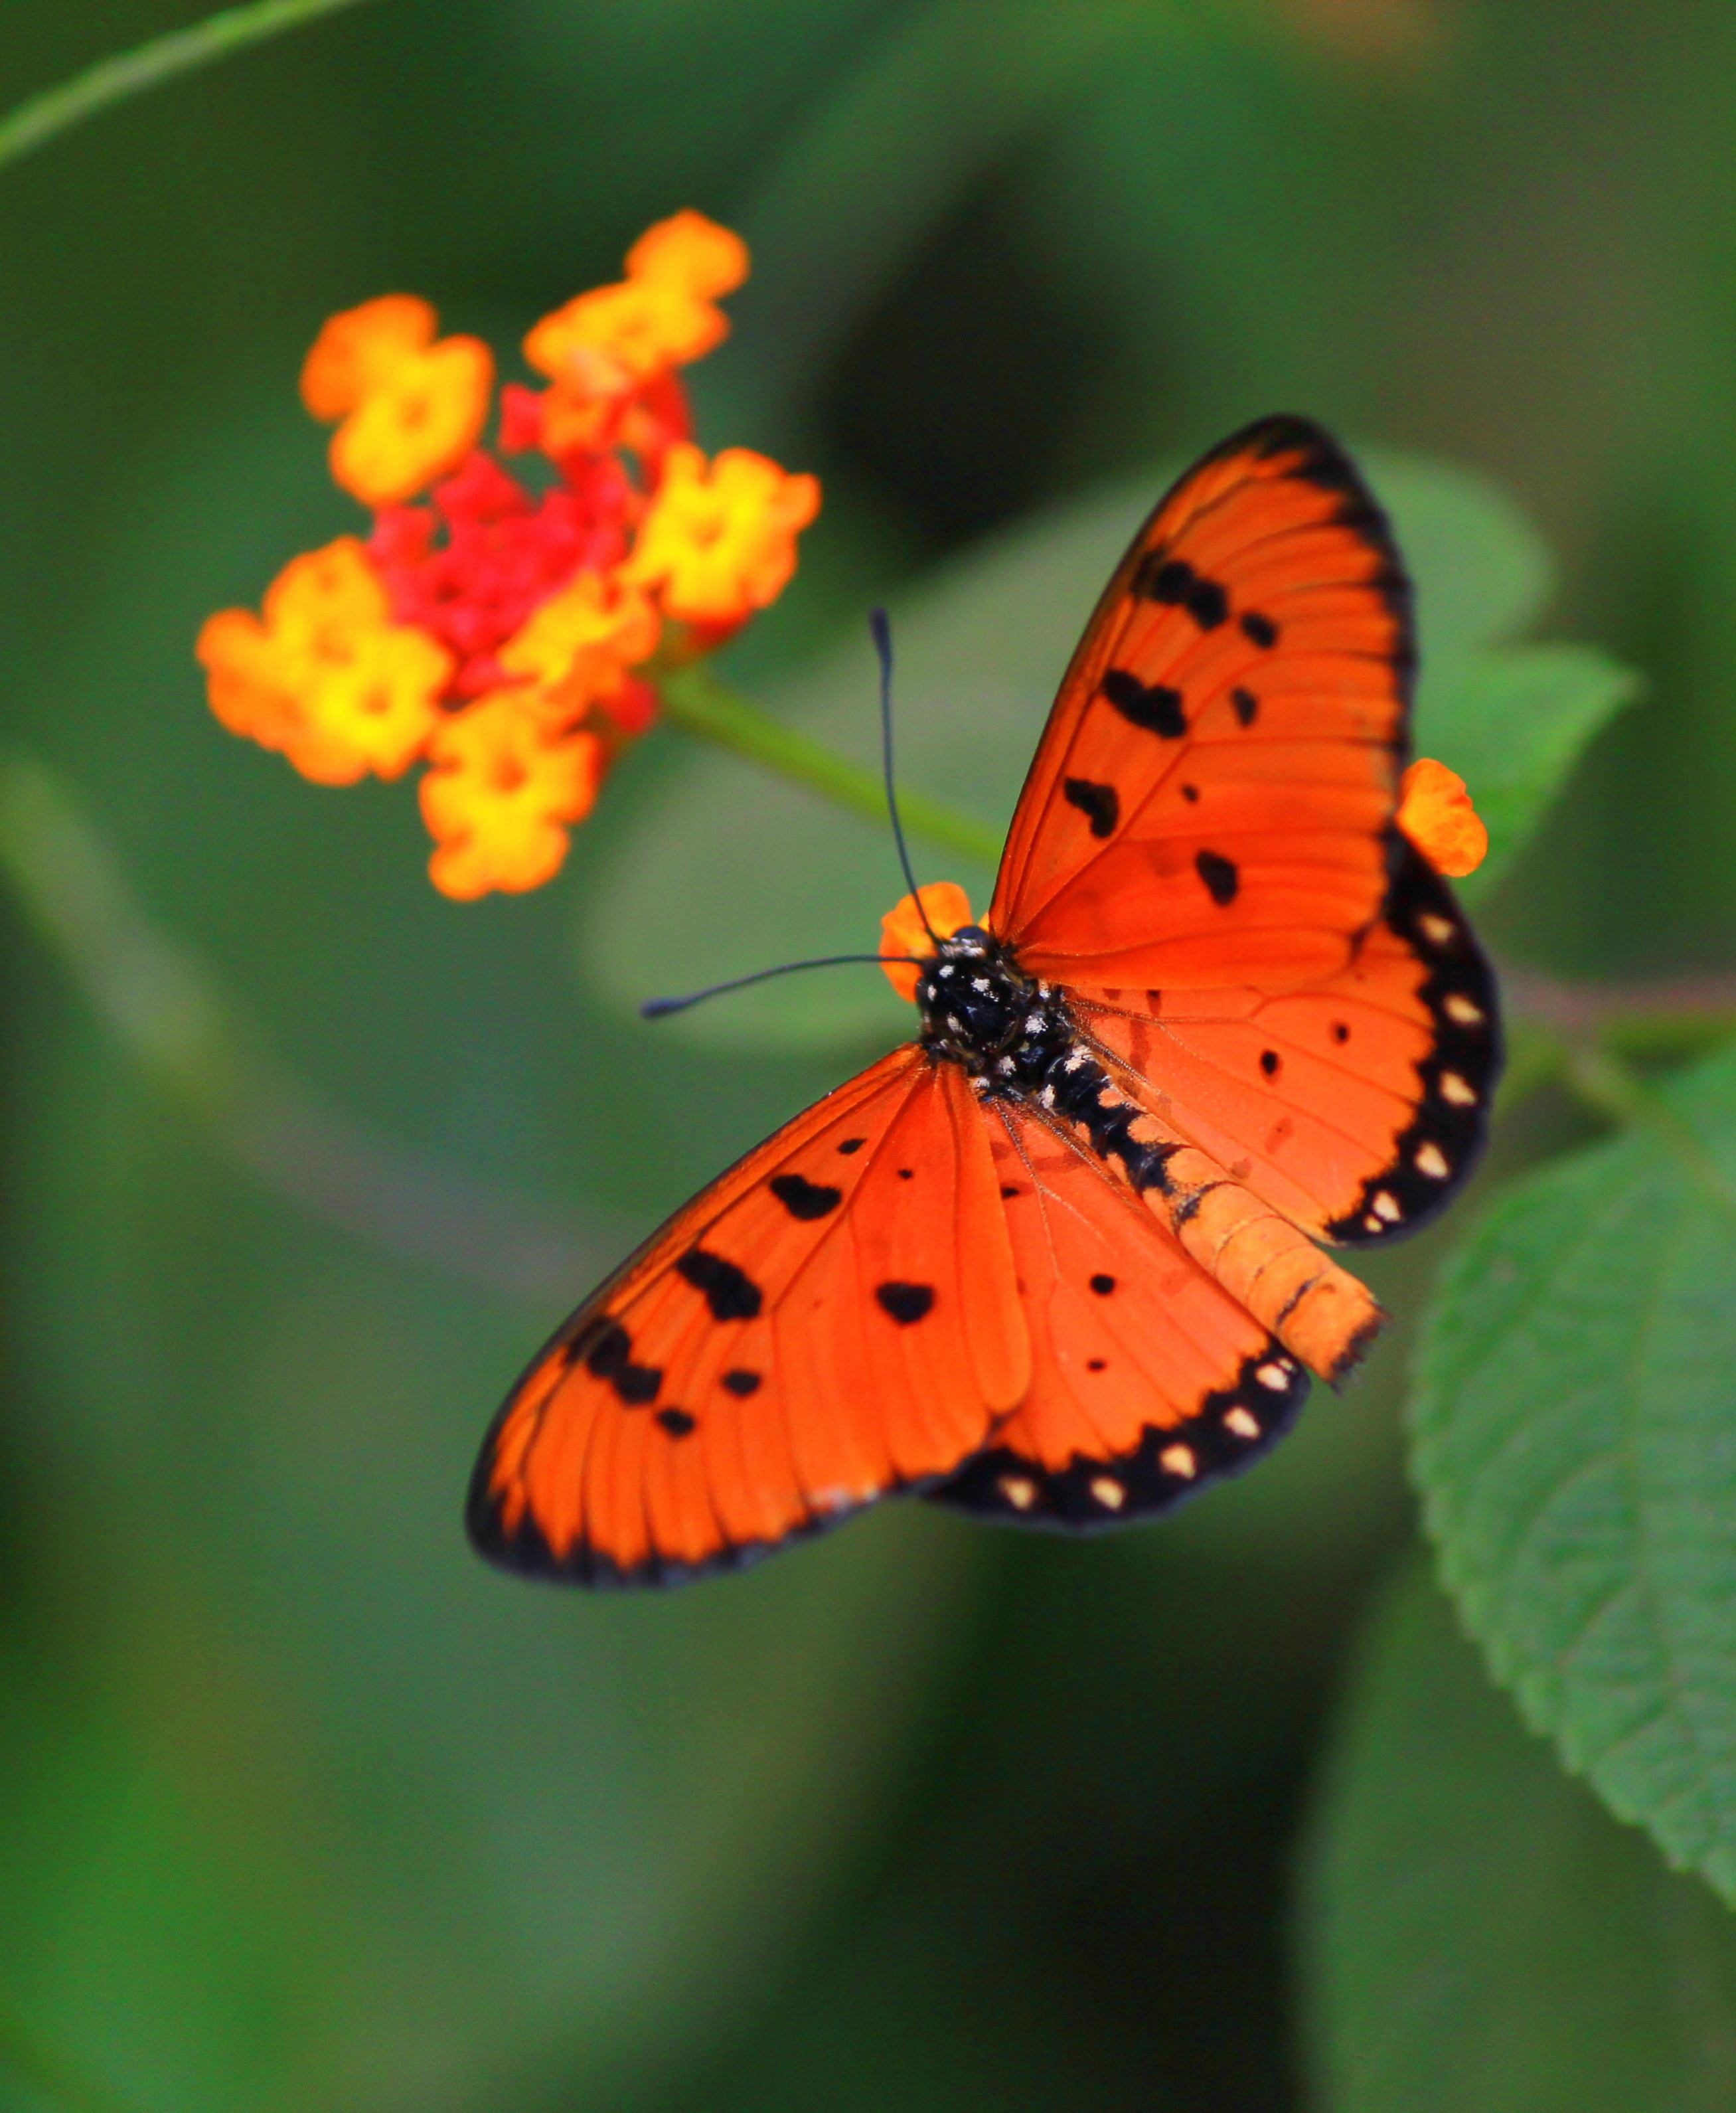
nature, plant, photography, leaf, flower, petal, insect, botany, butterfly, yellow, flora, fauna, invertebrate, close up, monarch butterfly, nectar, pieridae, macro photography, arthropod, pollinator, annual plant, plant stem, moths and butterflies, lycaenid, brush footed butterfly, colias